SS Île de France

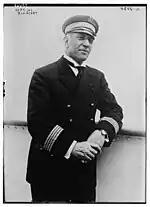

With the contribution made by this splendid vessel, the CGT ended the year 1928 with record earnings. For the first time the company's receipts exceeded a billion francs, and half of this derived from the New York service, which had transported more than 90,000 passengers. Its popularity was such that by 1935, the ship had carried more first-class passengers than any other transatlantic liner.